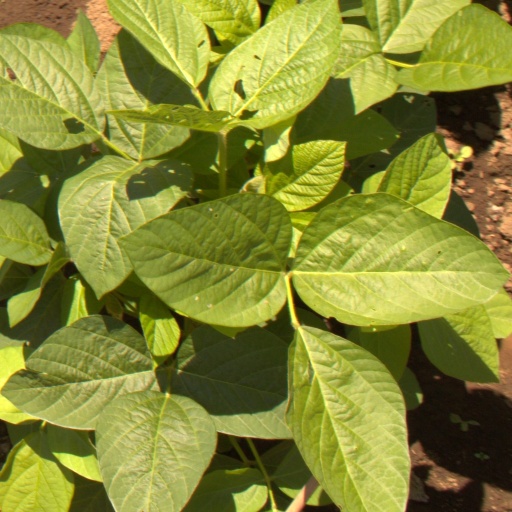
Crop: soybean